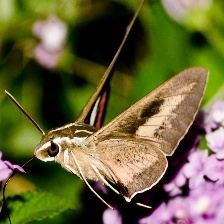
Species: WHITE LINED SPHINX MOTH